PartyNextDoor

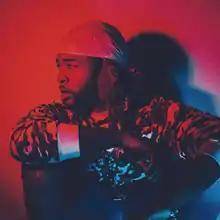
PartyNextDoor in 2016

Jahron Anthony Brathwaite (born July 3, 1993), known professionally as PartyNextDoor, is a Canadian singer, songwriter, rapper and record producer. He was the first artist to sign with Drake's record label OVO Sound, an imprint of Warner Records in 2013. His self-titled debut mixtape was released through the label in July that year, and met with critical praise.